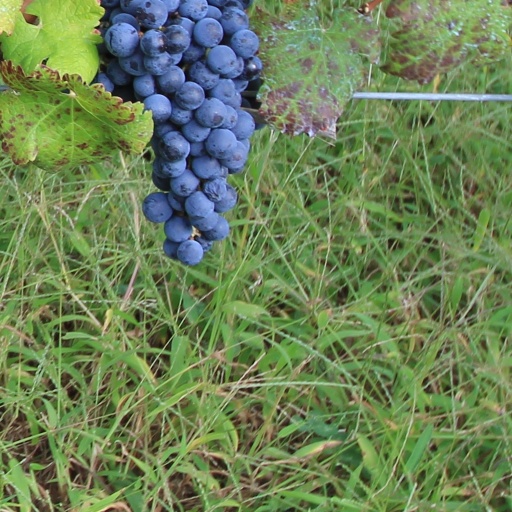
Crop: grape